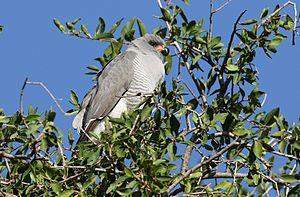
L’Autour gabar est une espèce de rapaces de la famille des Accipitridae. C'est la seule espèce du genre Micronisus.